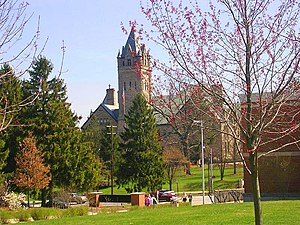
Ohio Wesleyan University
Gray Chapel ved Ohio Wesleyan University
Ohio Wesleyan University er et amerikansk universitet grundlagt i 1842. Det ligger i Delaware, Ohio. Universitetet er opkaldt efter John Wesley, Metodistkirkens grundlægger.